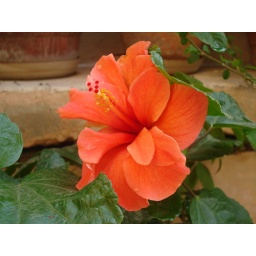
Orange Hibiscus flower in our balcony